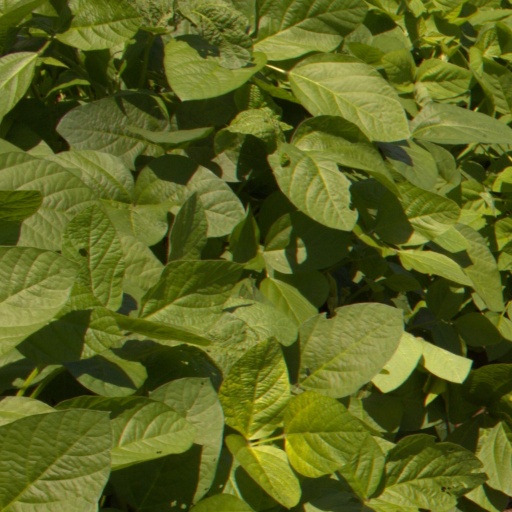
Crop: soybean